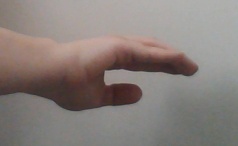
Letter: jeem